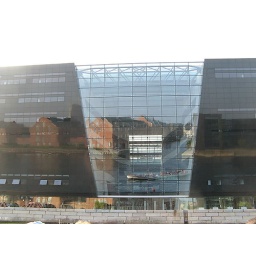
Refelction in glass and black granite. Photo taken from the boat in the middle